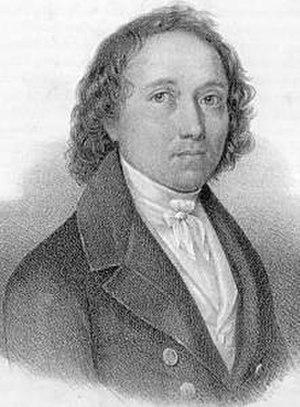
La fête de Hambach est une manifestation de masse qui eut lieu du 27 au 30 mai 1832 au château de Hambach situé dans la ville de Neustadt an der Haardt. En pleine restauration, elle fait figure de temps fort pour l'opposition bourgeoise libérale de l'époque. Le choix d'organiser la manifestation dans le Palatinat rhénan vient du fait que la population locale était insatisfaite vis-à-vis du Royaume de Bavière qui dominait la région depuis le congrès de Vienne en 1815.